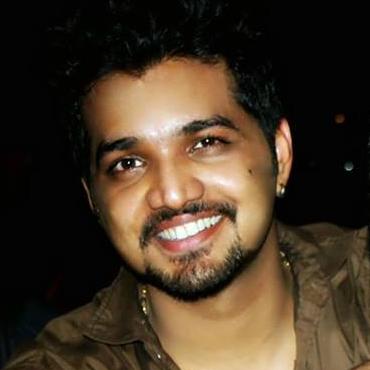
Age: 22